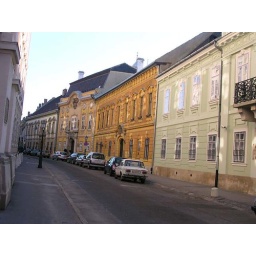
A street in the castle district